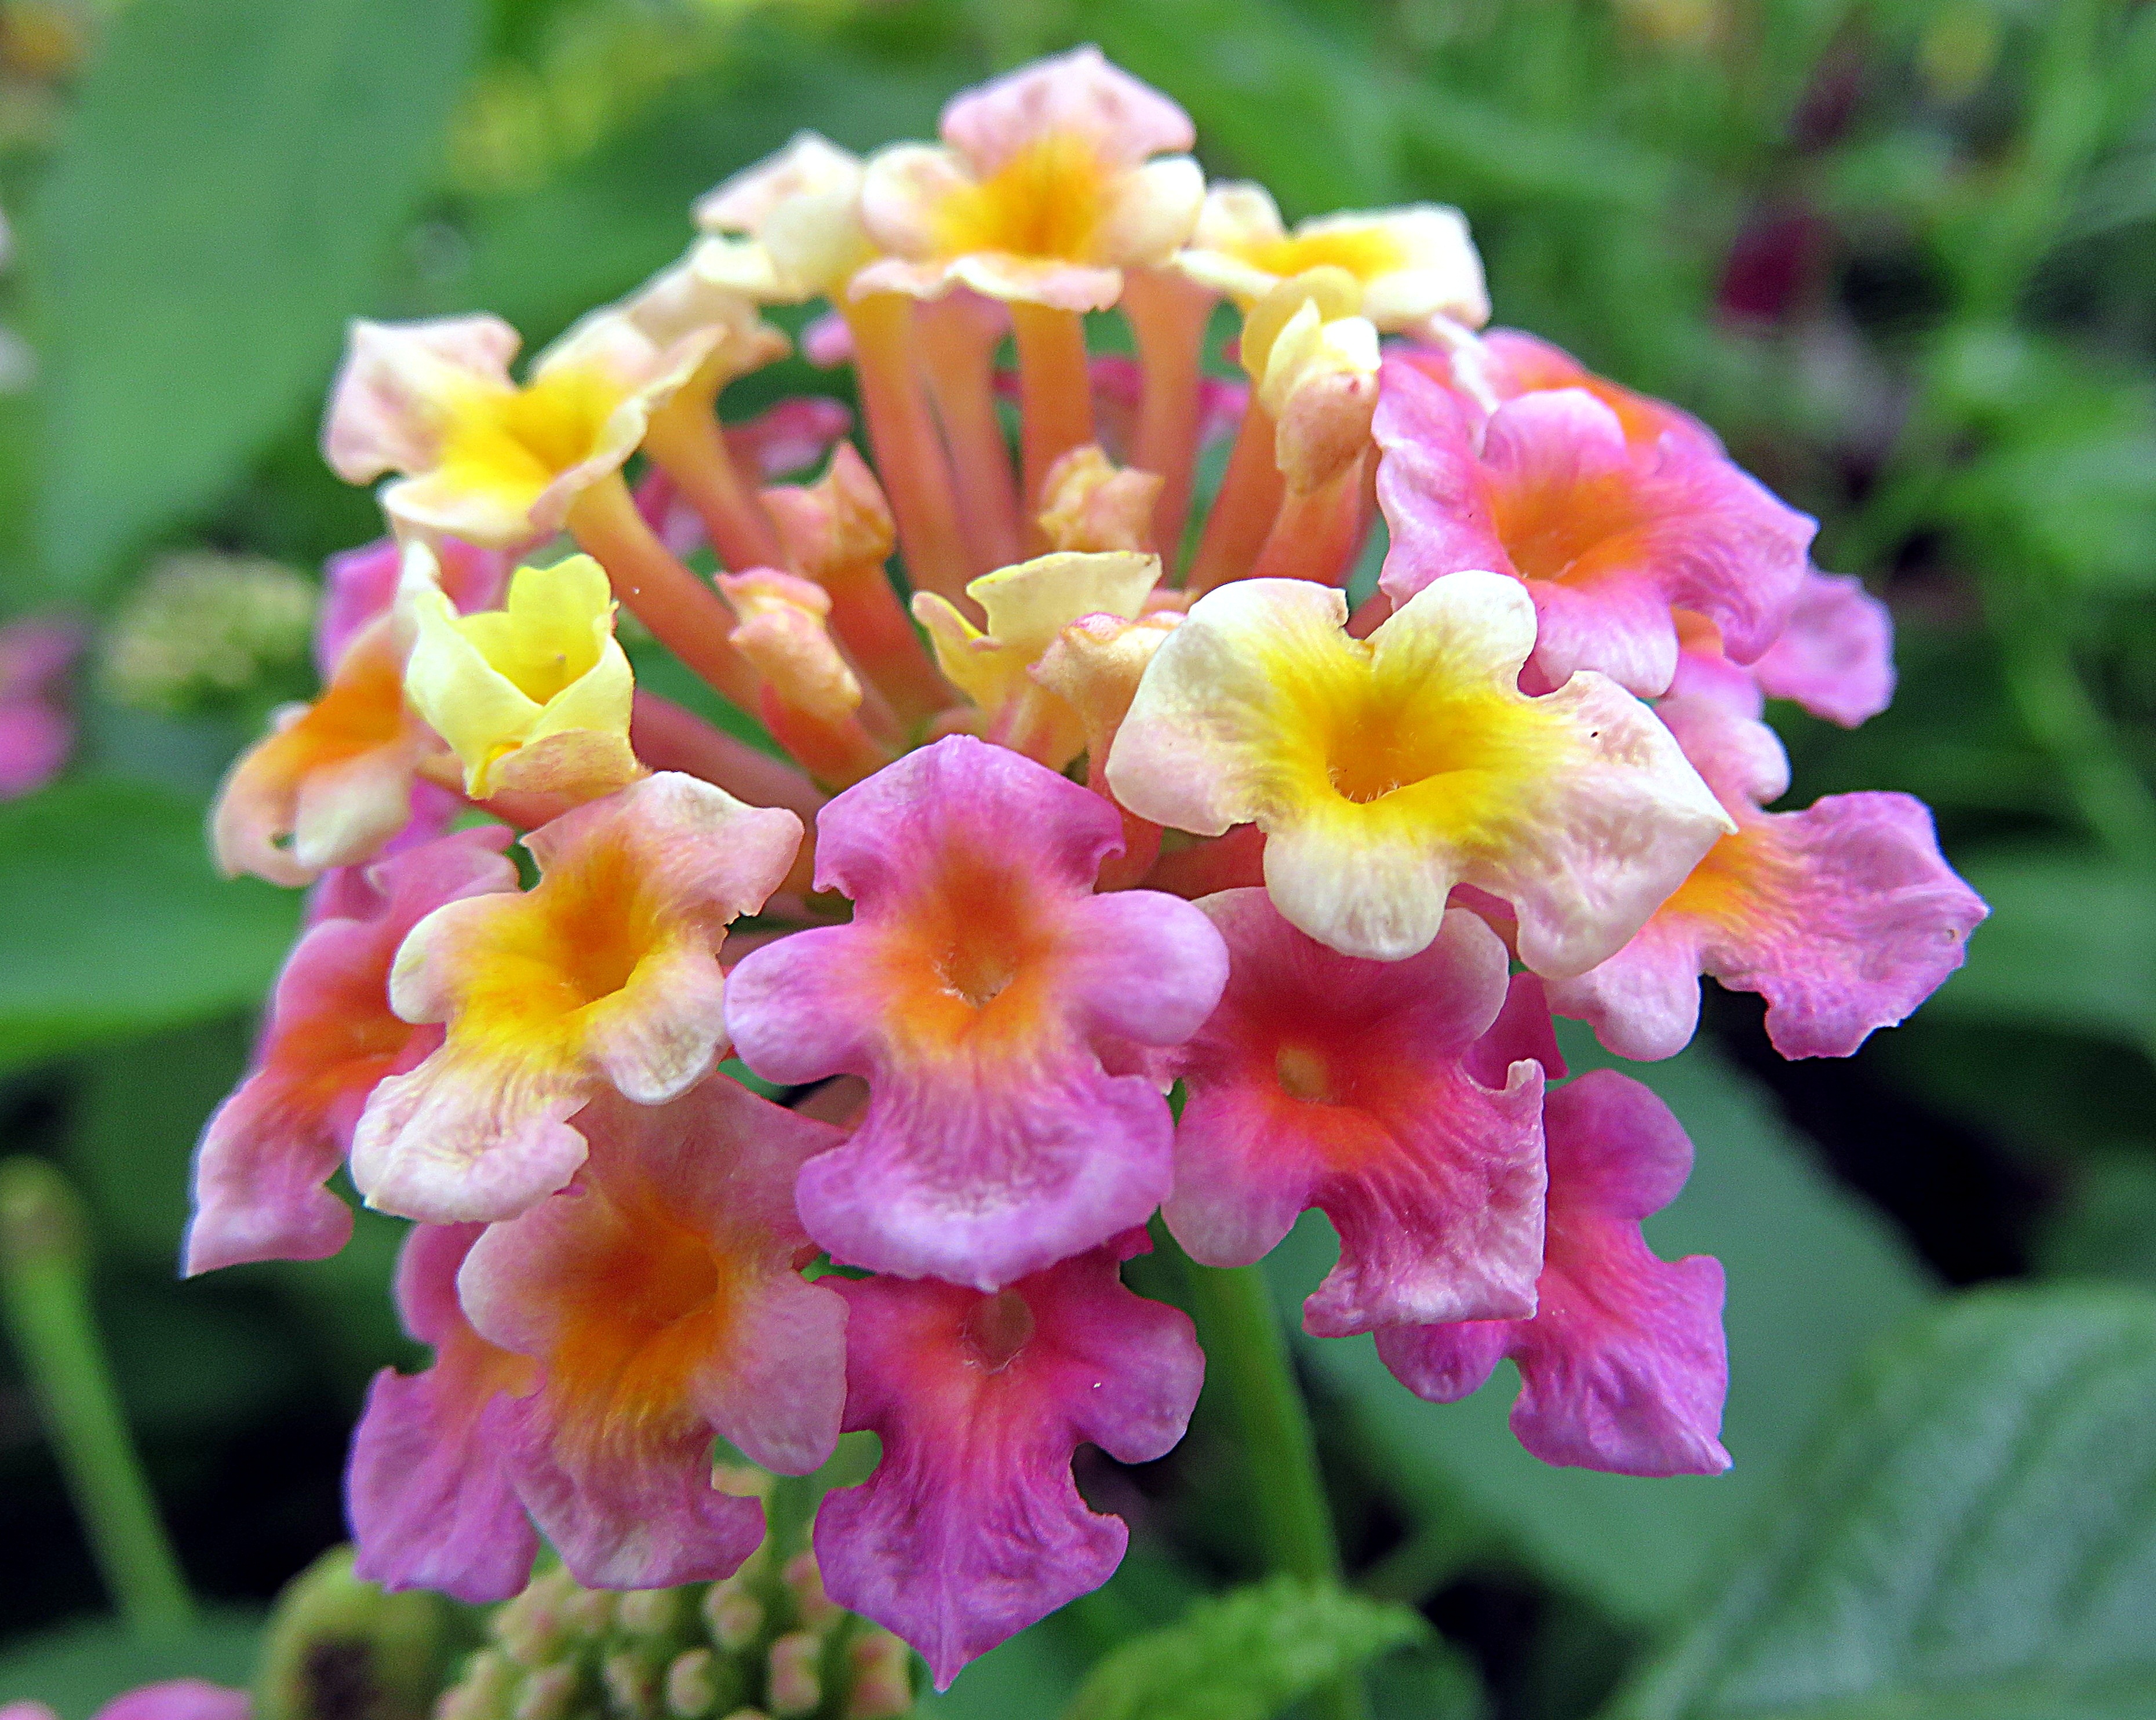
plant, flower, petal, summer, botany, pink, flora, lantana, primula, flowering plant, verbena, annual plant, land plant